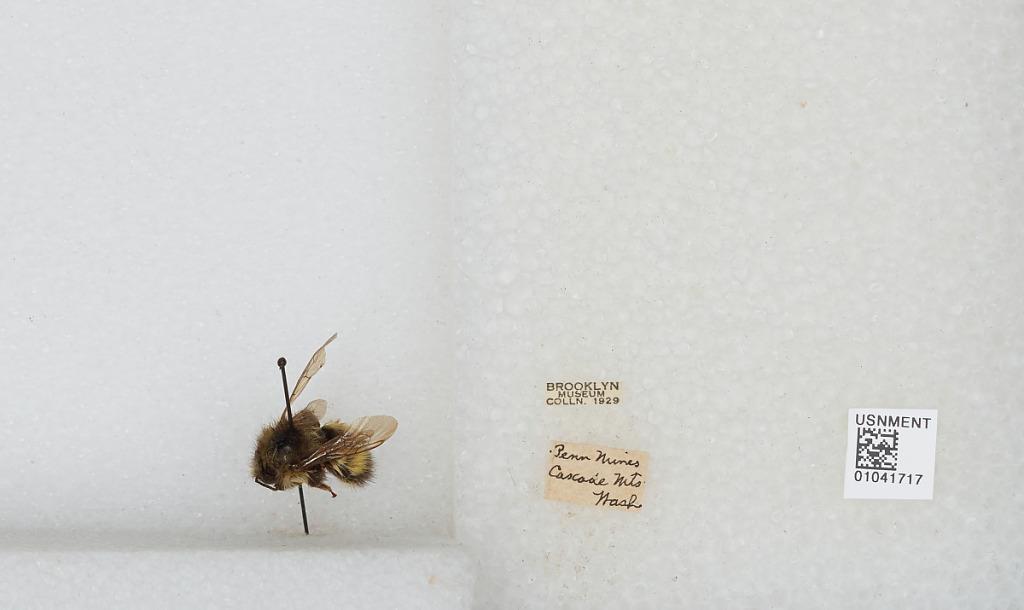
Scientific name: Bombus sp.
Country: United States
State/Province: Washington
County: Pierce
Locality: Penn Mines, Cascade Mountains
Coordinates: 46.8953, -121.711